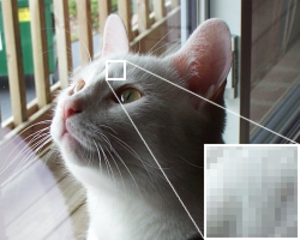
Pixelering
Et eksempel på pixelering. Når man ser på det forstørrede udsnit kan de enkelte pixels tydeligt ses.
Pixelering er når et billede mister farver og derfor laver store ensfarvede firkanter eller bliver utydeligt. Dette sker når billedet gemmes i et andet filformat med færre farver som for eksempel GIF. Det kan også ske hvis man zoomer for meget ind, som set på dette billede.